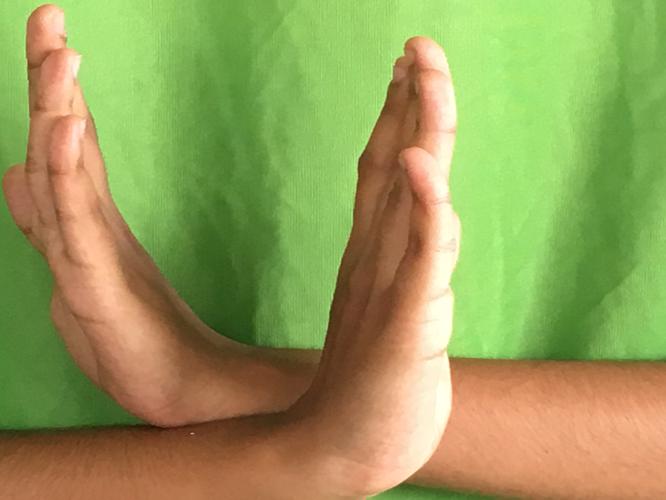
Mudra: Swastikam
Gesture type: double_hand